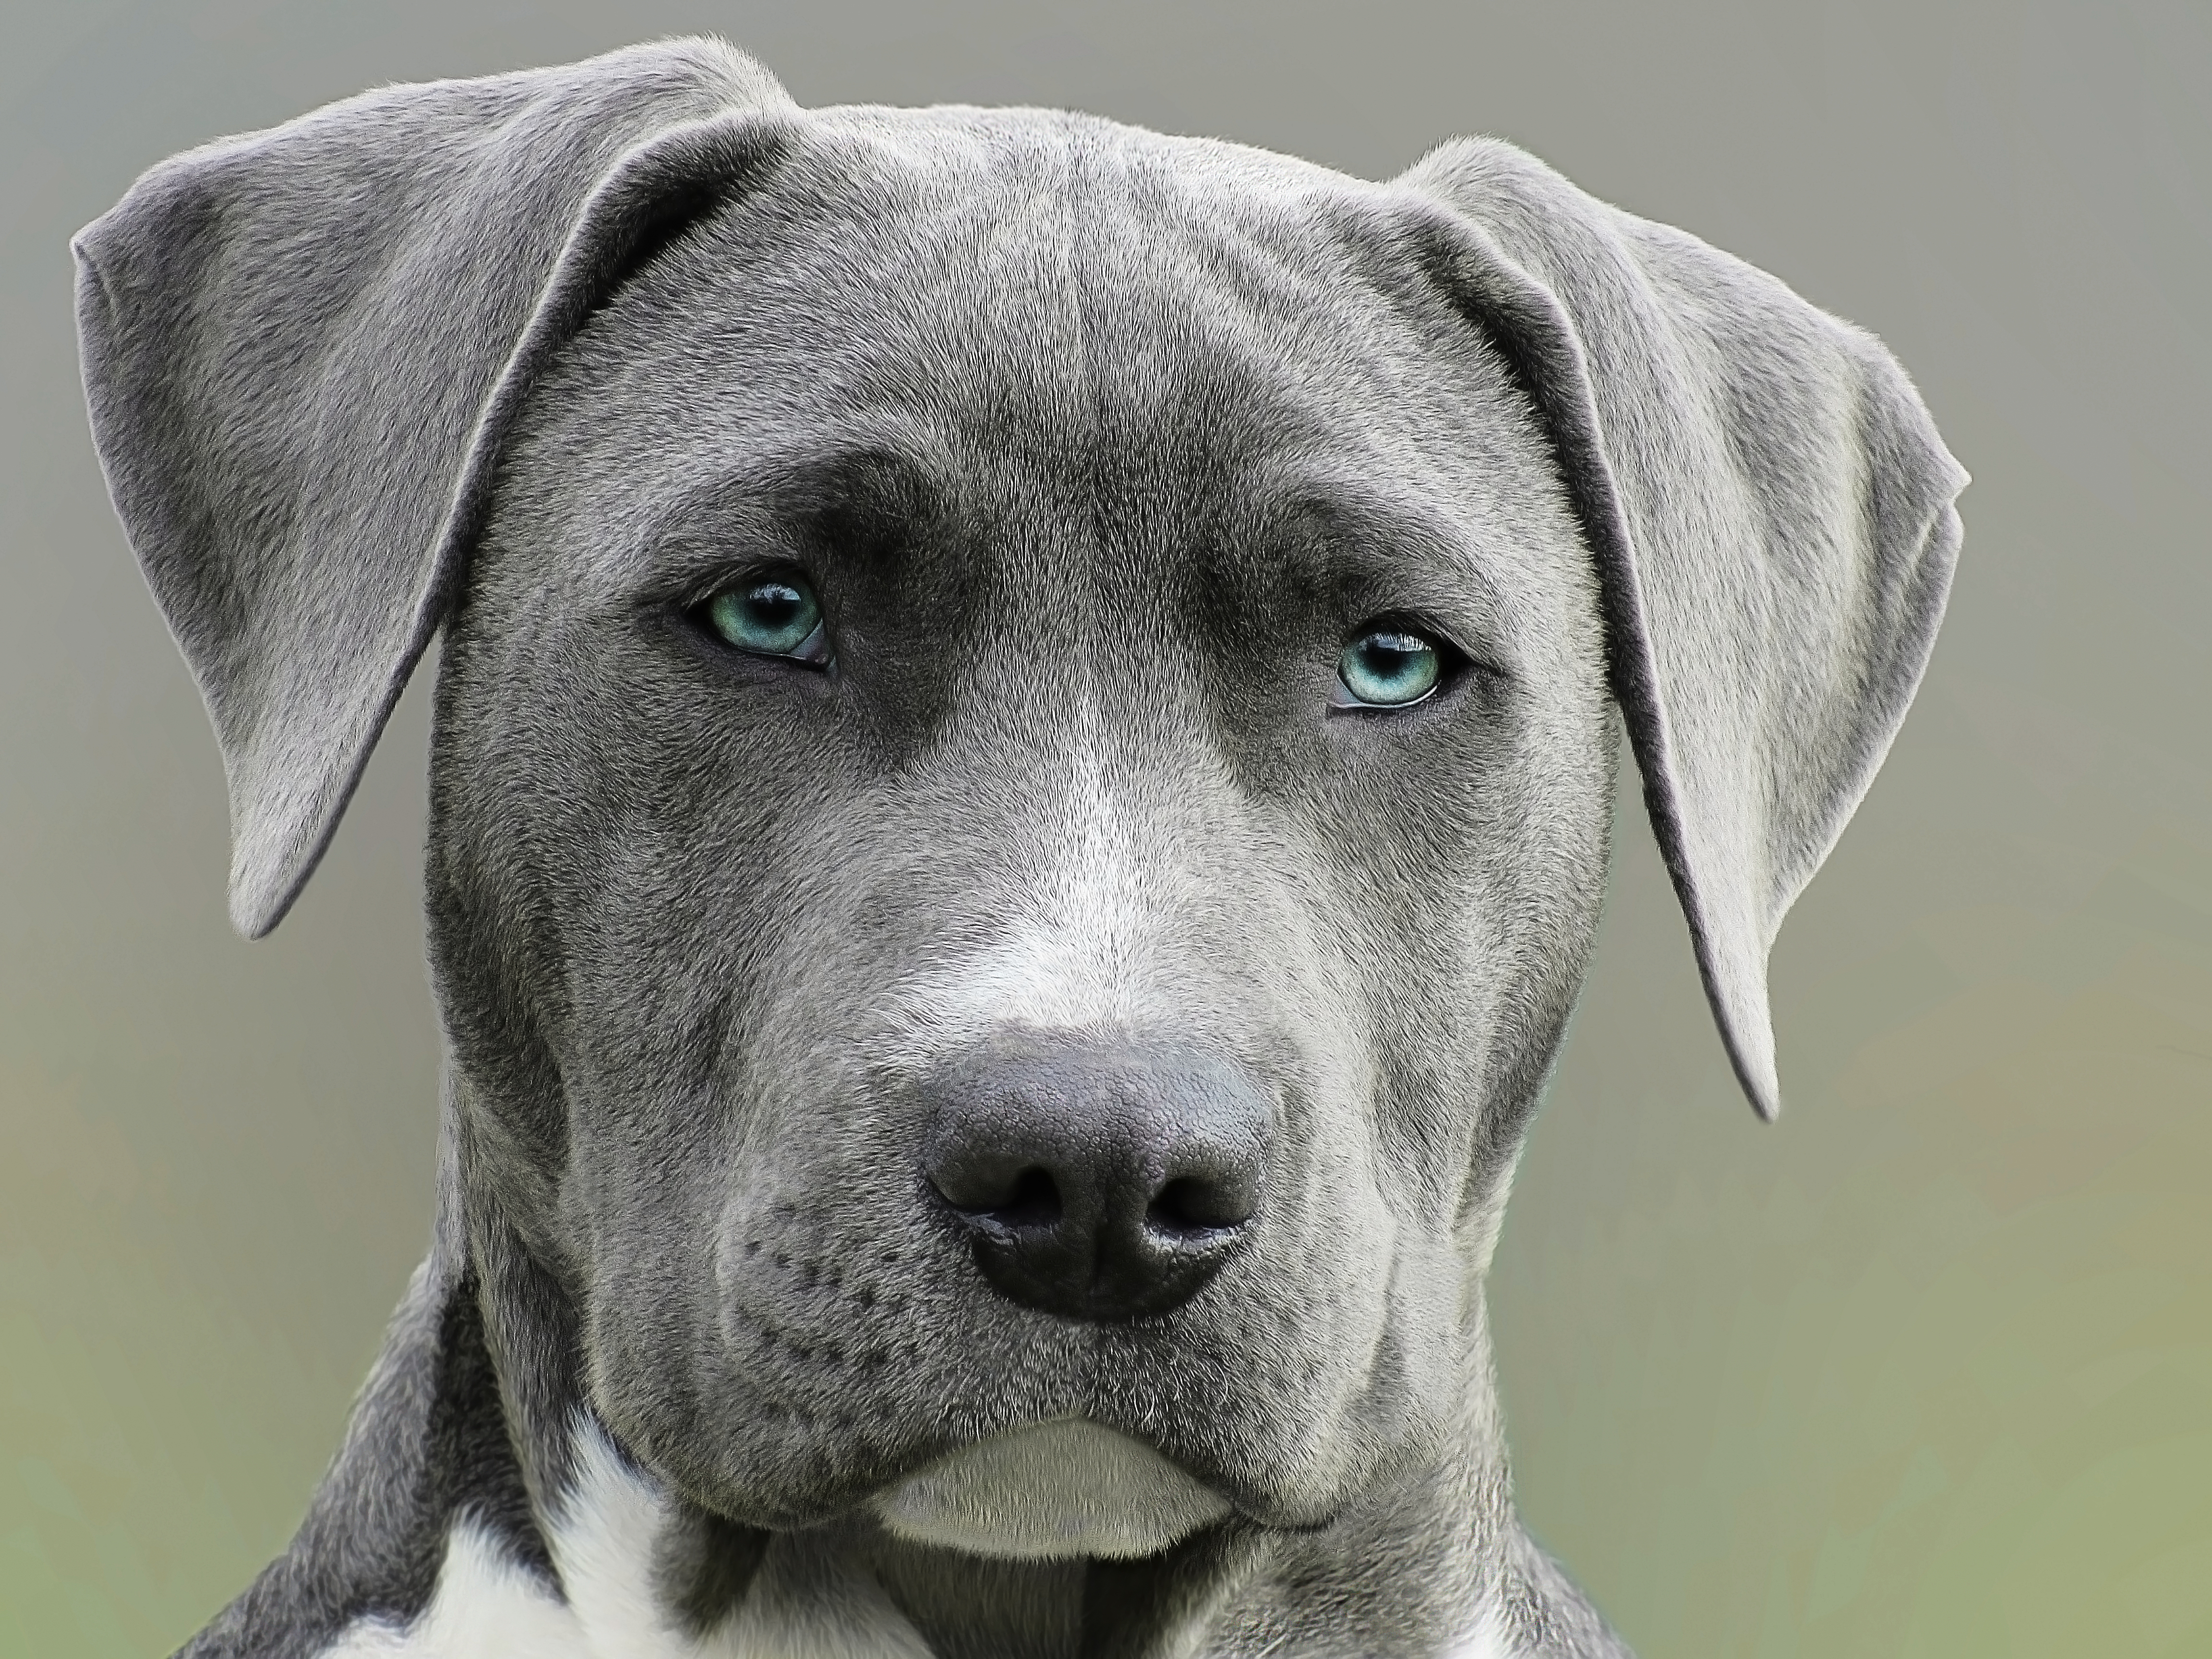
puppy, dog, mammal, snout, vertebrate, labrador retriever, dog breed, guard dog, dog like mammal